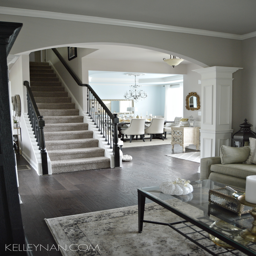
peering across the entry , to the right is our dining room .